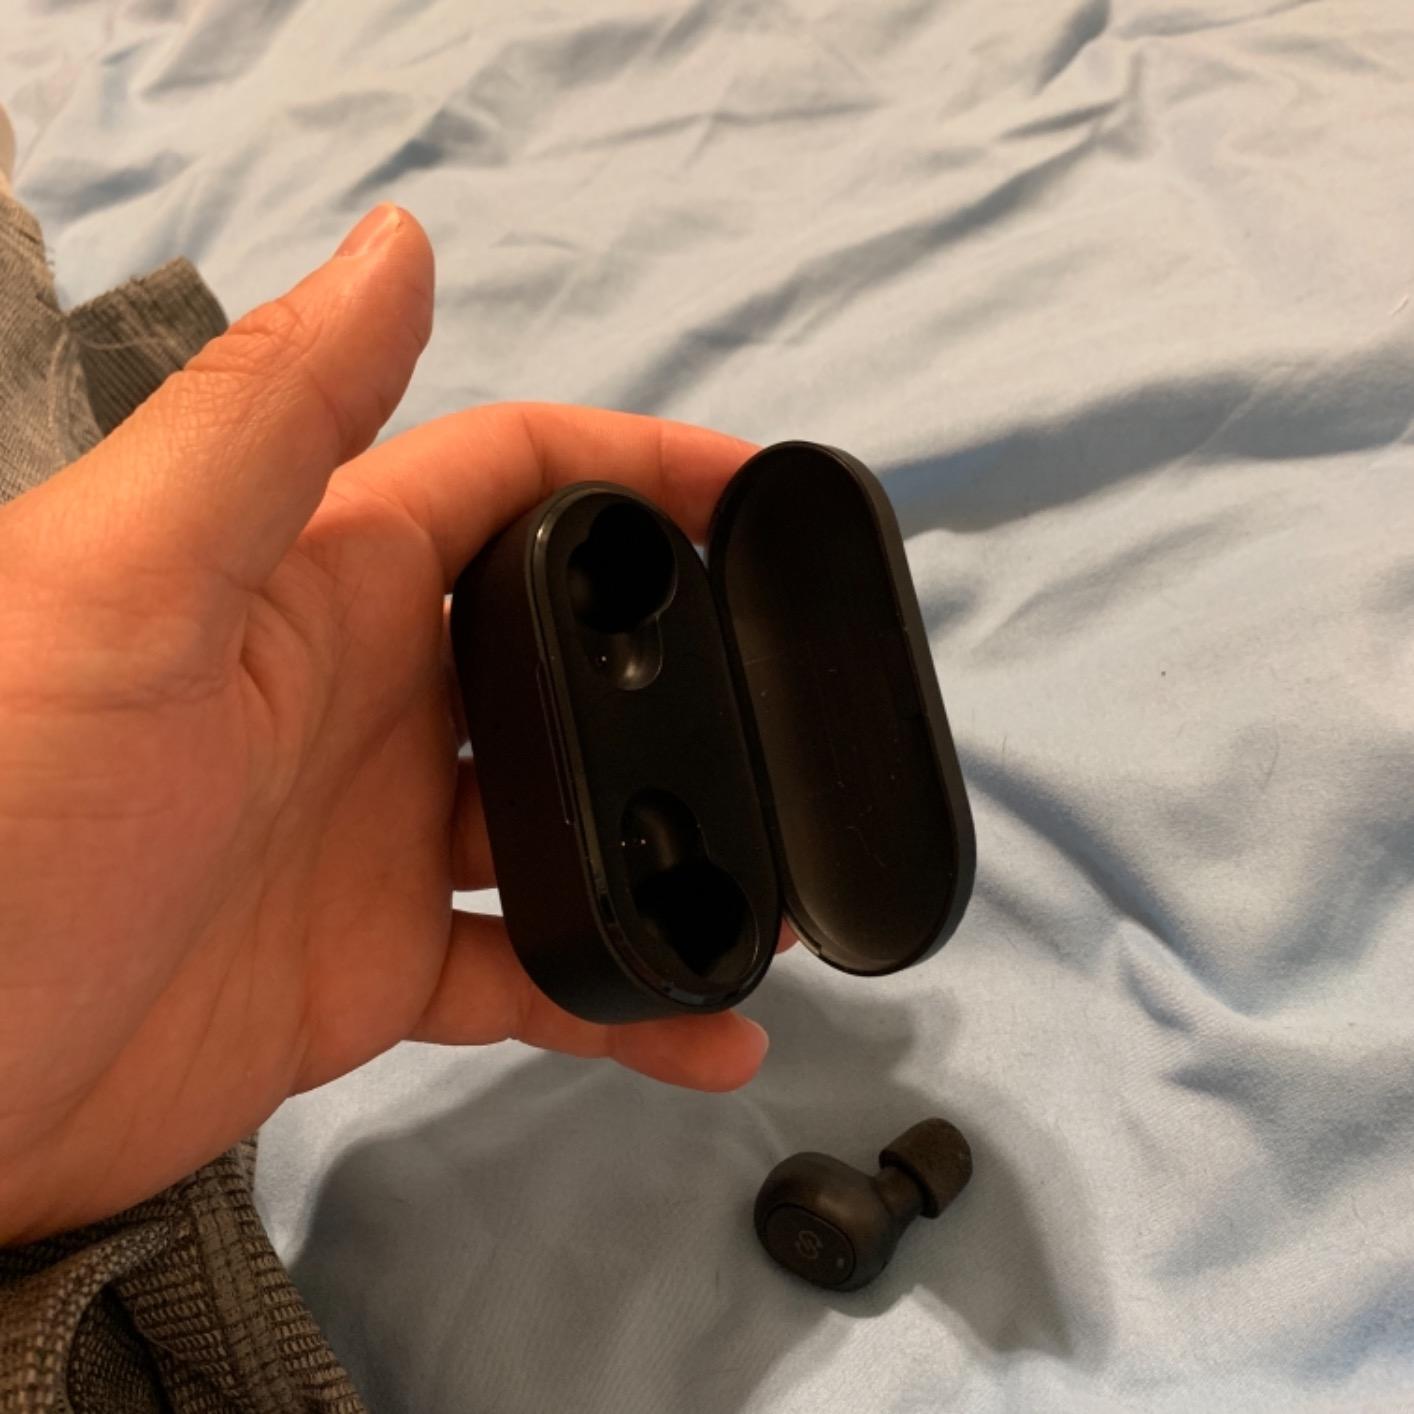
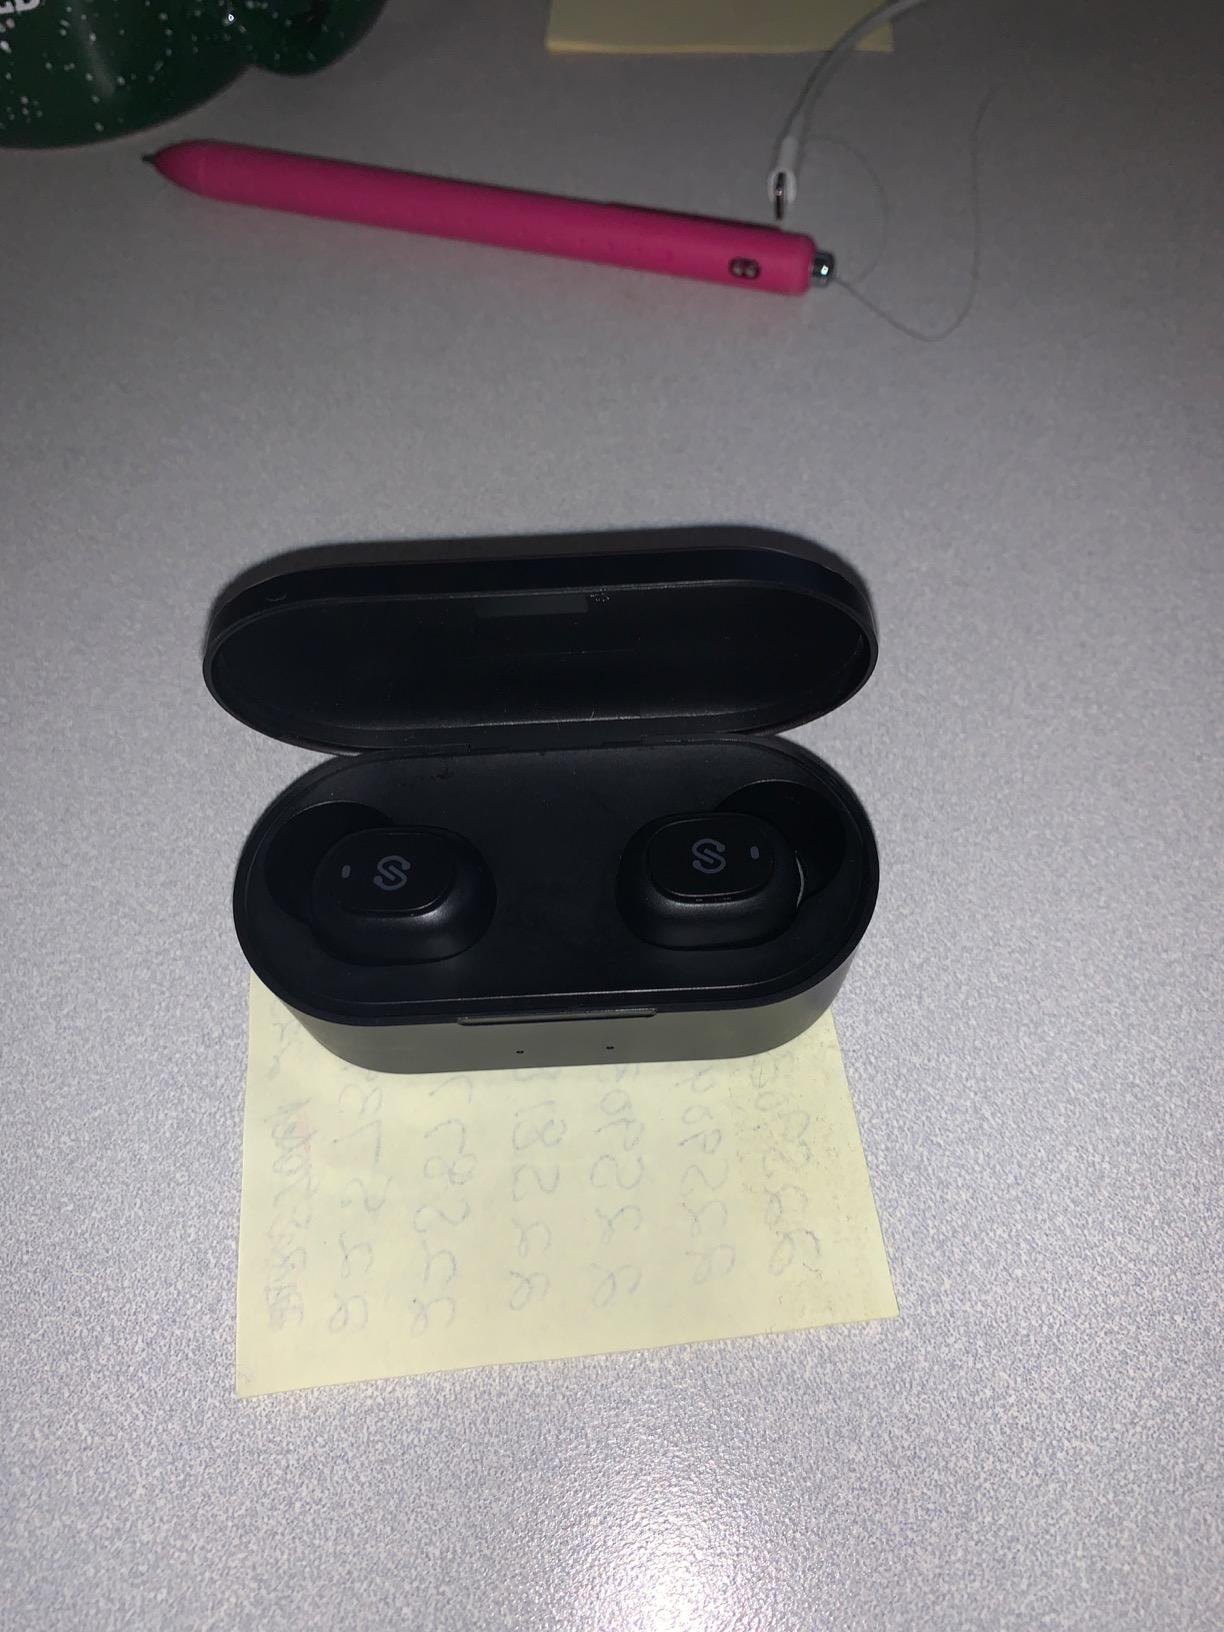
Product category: earbuds
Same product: yes